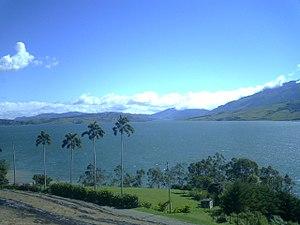
Le Valle del Cauca est l’un des 32 départements de la Colombie. Il se trouve dans le sud-ouest du pays, entre la région andine et la région du Pacifique. Sa capitale est Cali. Une grande partie du département est située entre les cordillères Occidentale et Centrale. Le río Cauca, d’où provient le nom du Valle del Cauca, traverse plusieurs villes de ce département.
Le lac Calima est un lac de barrage situé dans le département de Valle del Cauca, en Colombie.